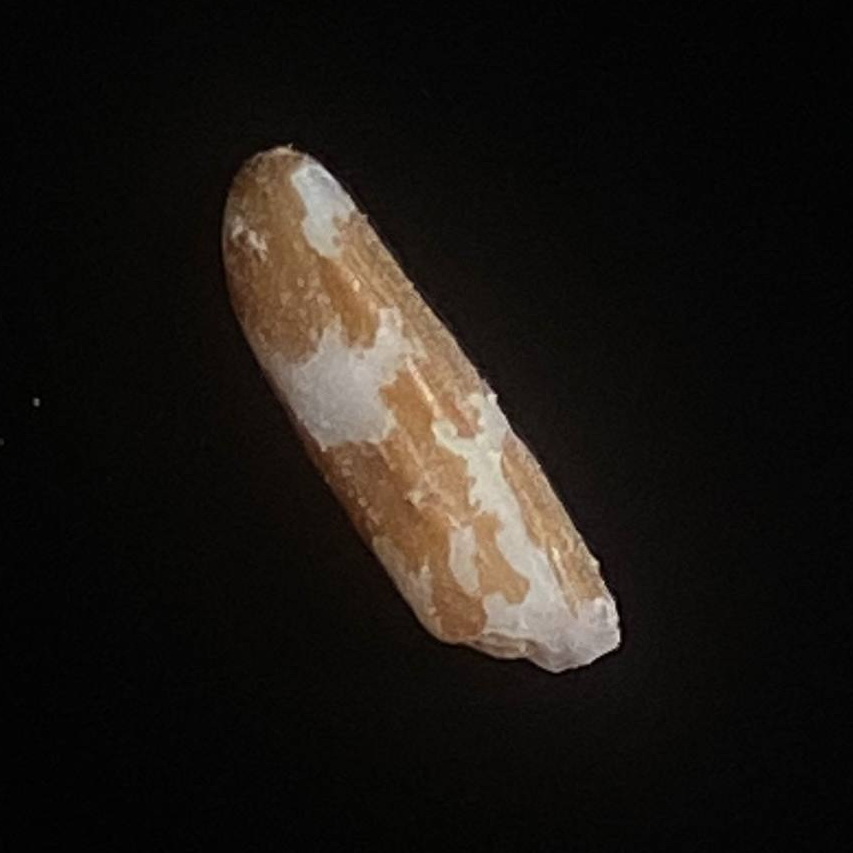
Rice variety: Lal_Binni